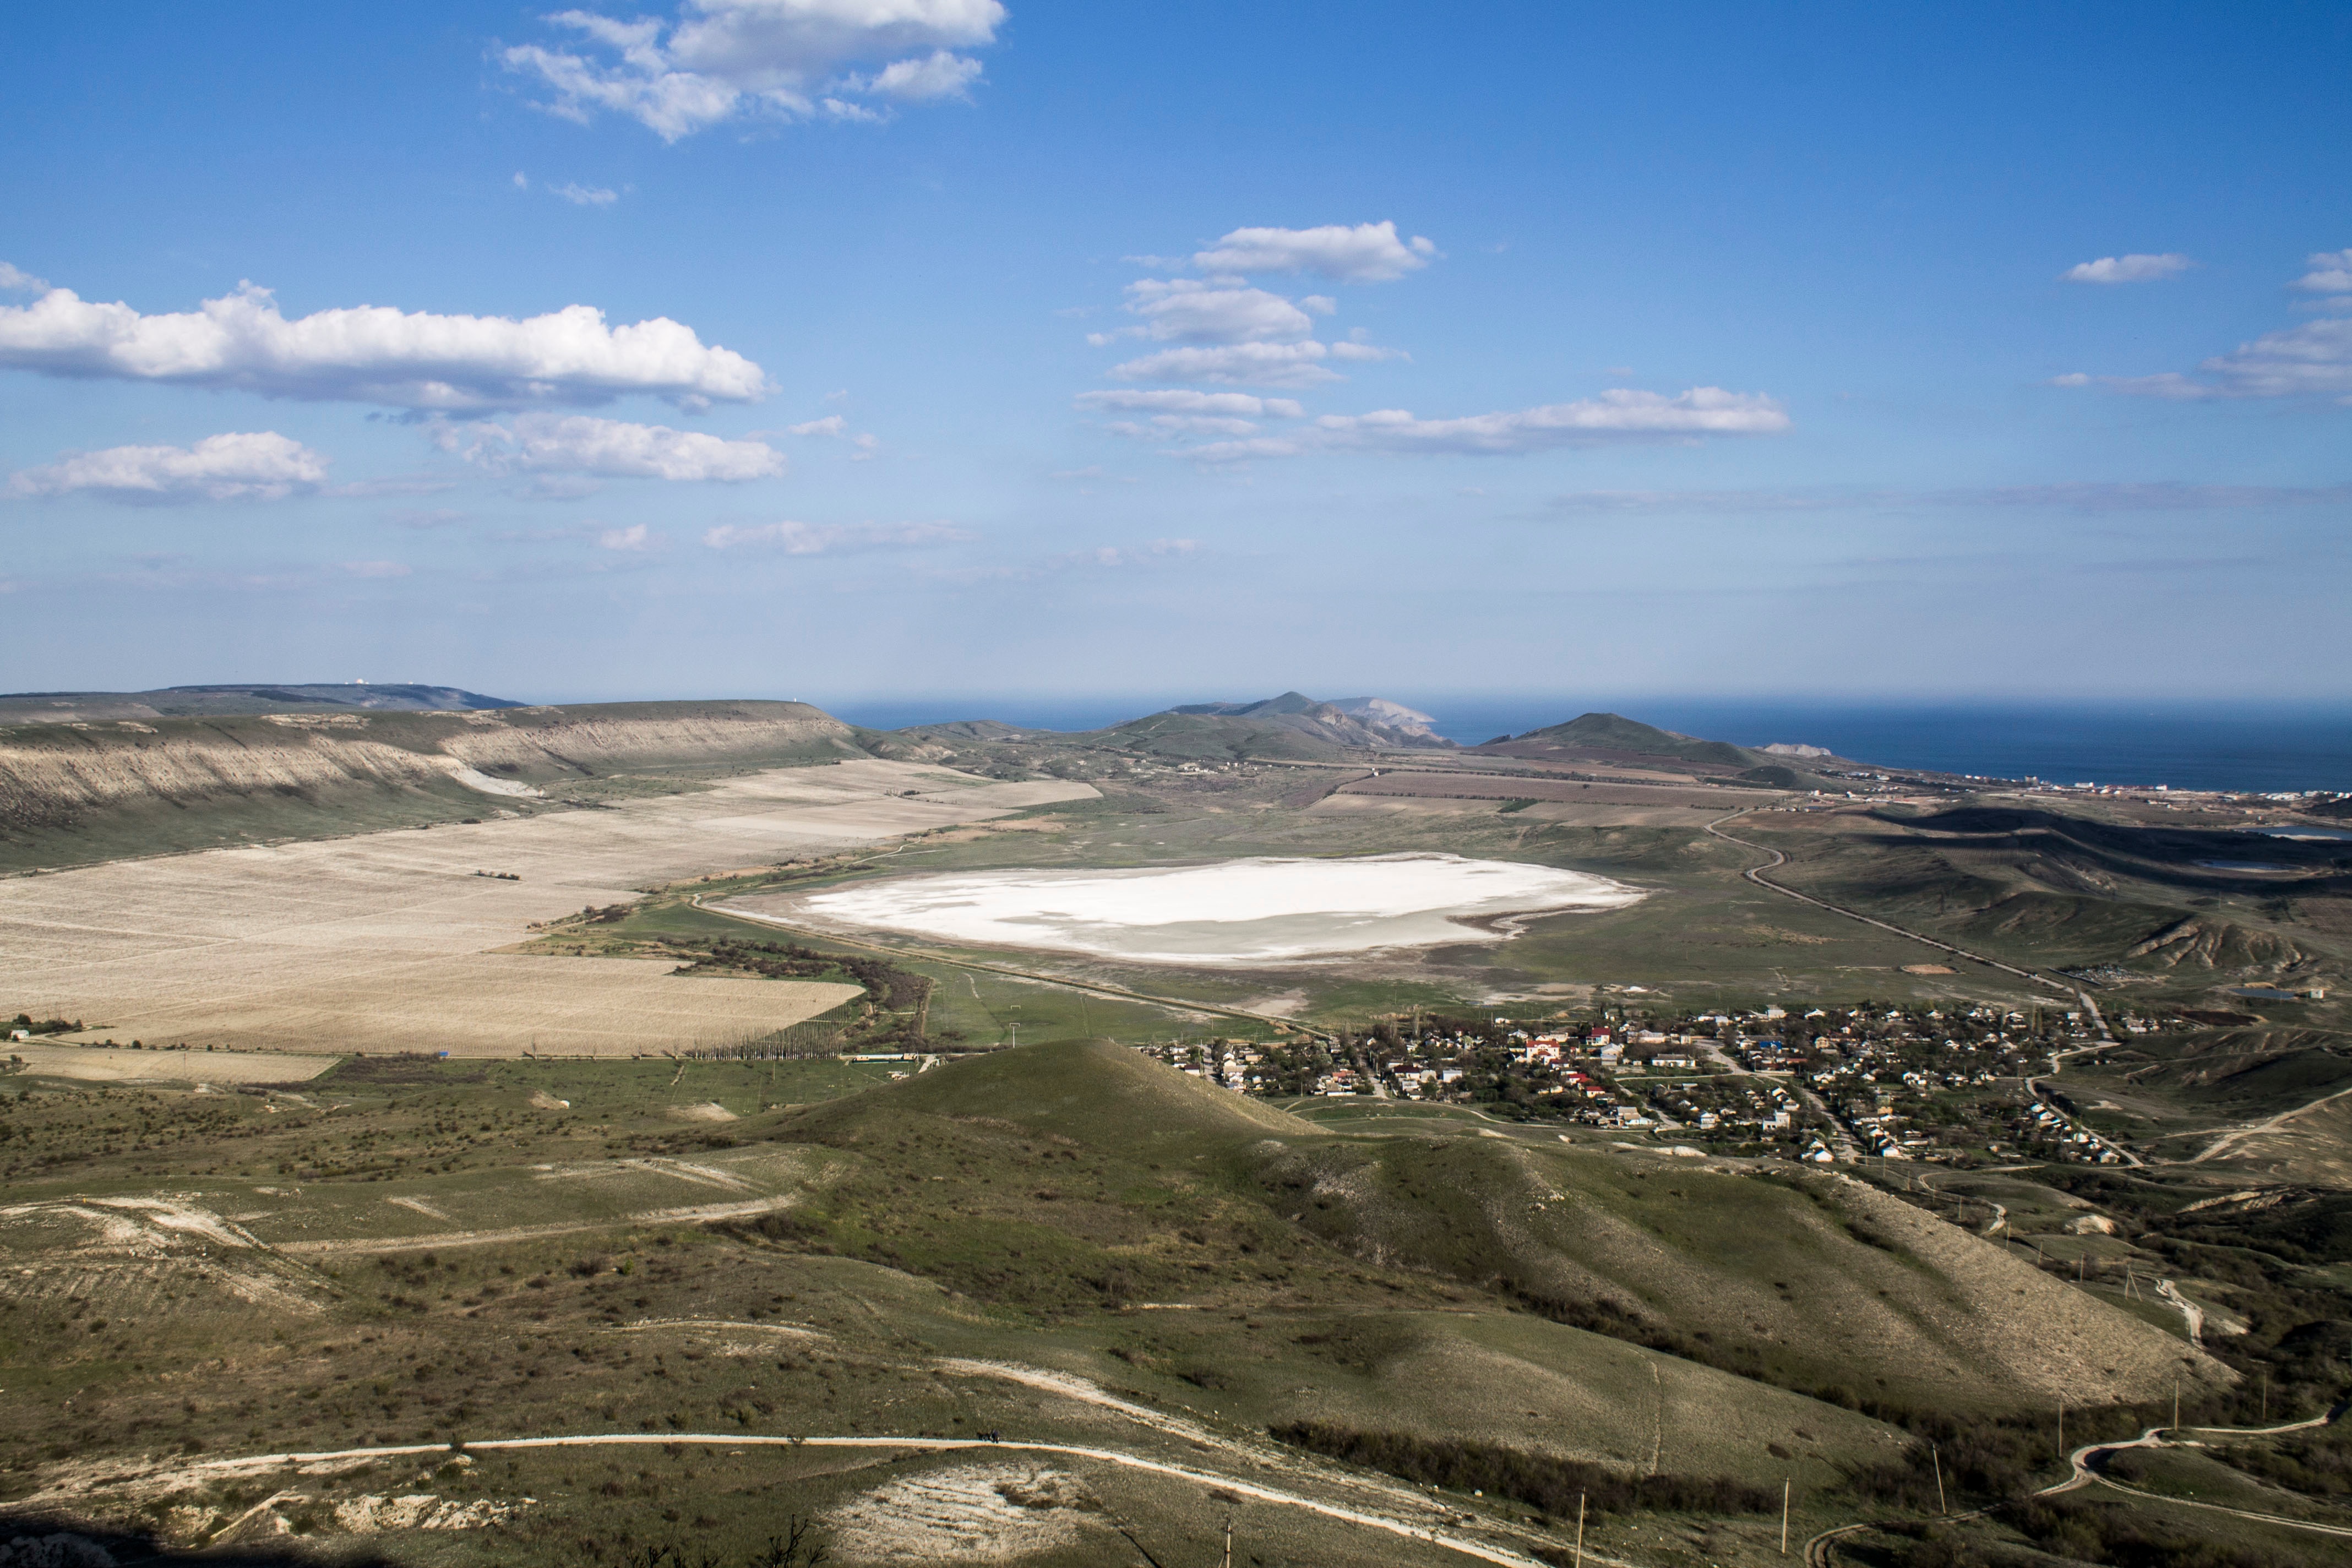
landscape, sea, coast, horizon, wilderness, mountain, cloud, hill, panorama, terrain, ridge, plain, geology, badlands, plateau, cape, landform, aerial photography, natural environment, geographical feature